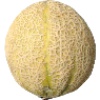
Label: cantaloupe